Abu Dhabi

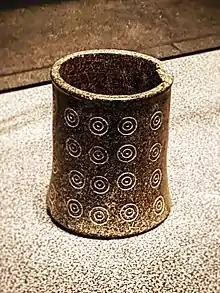

The city of Abu Dhabi is on the southeastern side of the Arabian Peninsula, adjoining the Persian Gulf. It is on an island less than from the mainland and is joined to the mainland by the Maqta and Mussafah Bridges. A third, Sheikh Zayed Bridge, designed by Zaha Hadid, opened in late 2010. Abu Dhabi Island is also connected to Saadiyat Island by a five-lane motorway bridge. Al-Mafraq bridge connects the city to Reem Island and was completed in early 2011. This is a multi-layer interchange bridge and it has 27 lanes which allow roughly 25,000 automobiles to move per hour. There are three major bridges in the project, the largest has eight lanes, four leaving Abu Dhabi city and four coming in.